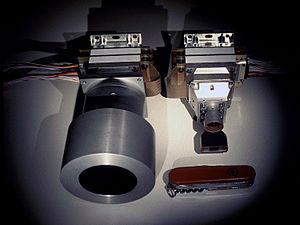
Malin Space Science Systems est une société américaine basée à San Diego et dirigée par le planétologue Michael C. Malin. Elle a été créée par ce dernier en 1990 et compte une trentaine de personnes. Elle est surtout connue pour avoir développé un grand nombre de caméras utilisées par les sondes spatiales de la NASA lancées vers la planète Mars.
Mars Climate Orbiter est une des deux sondes spatiales de l'agence spatiale américaine, la NASA, lancée en 1998 pour étudier la planète Mars. Cet orbiteur doit étudier la météorologie de la planète Mars, le cycle hydrologique et du dioxyde de carbone, dans le but de mieux modéliser le climat actuel de la planète mais également de reconstituer les changements climatiques passés.